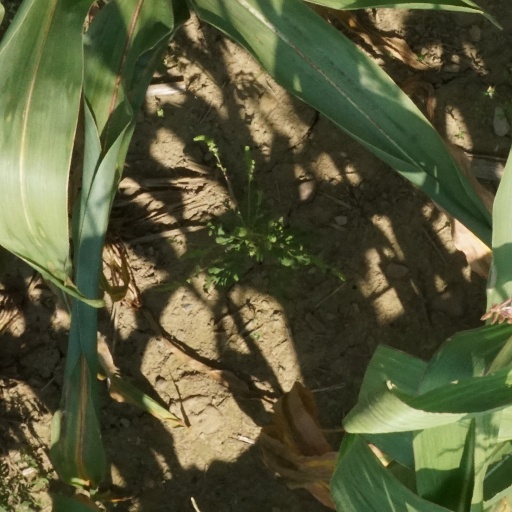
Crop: maize; corn